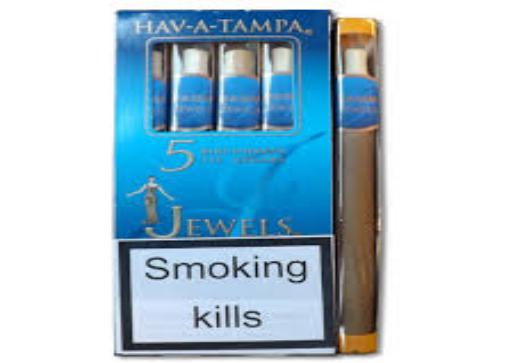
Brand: Hav-A-Tampa
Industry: Food